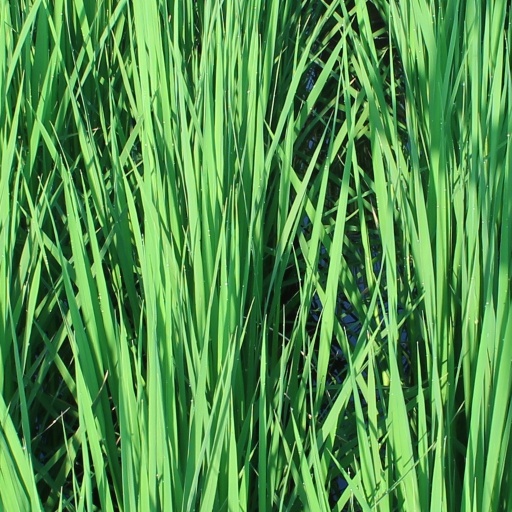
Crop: rice